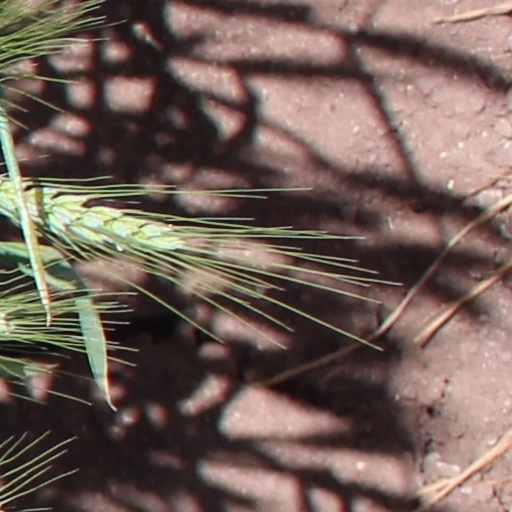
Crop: wheat